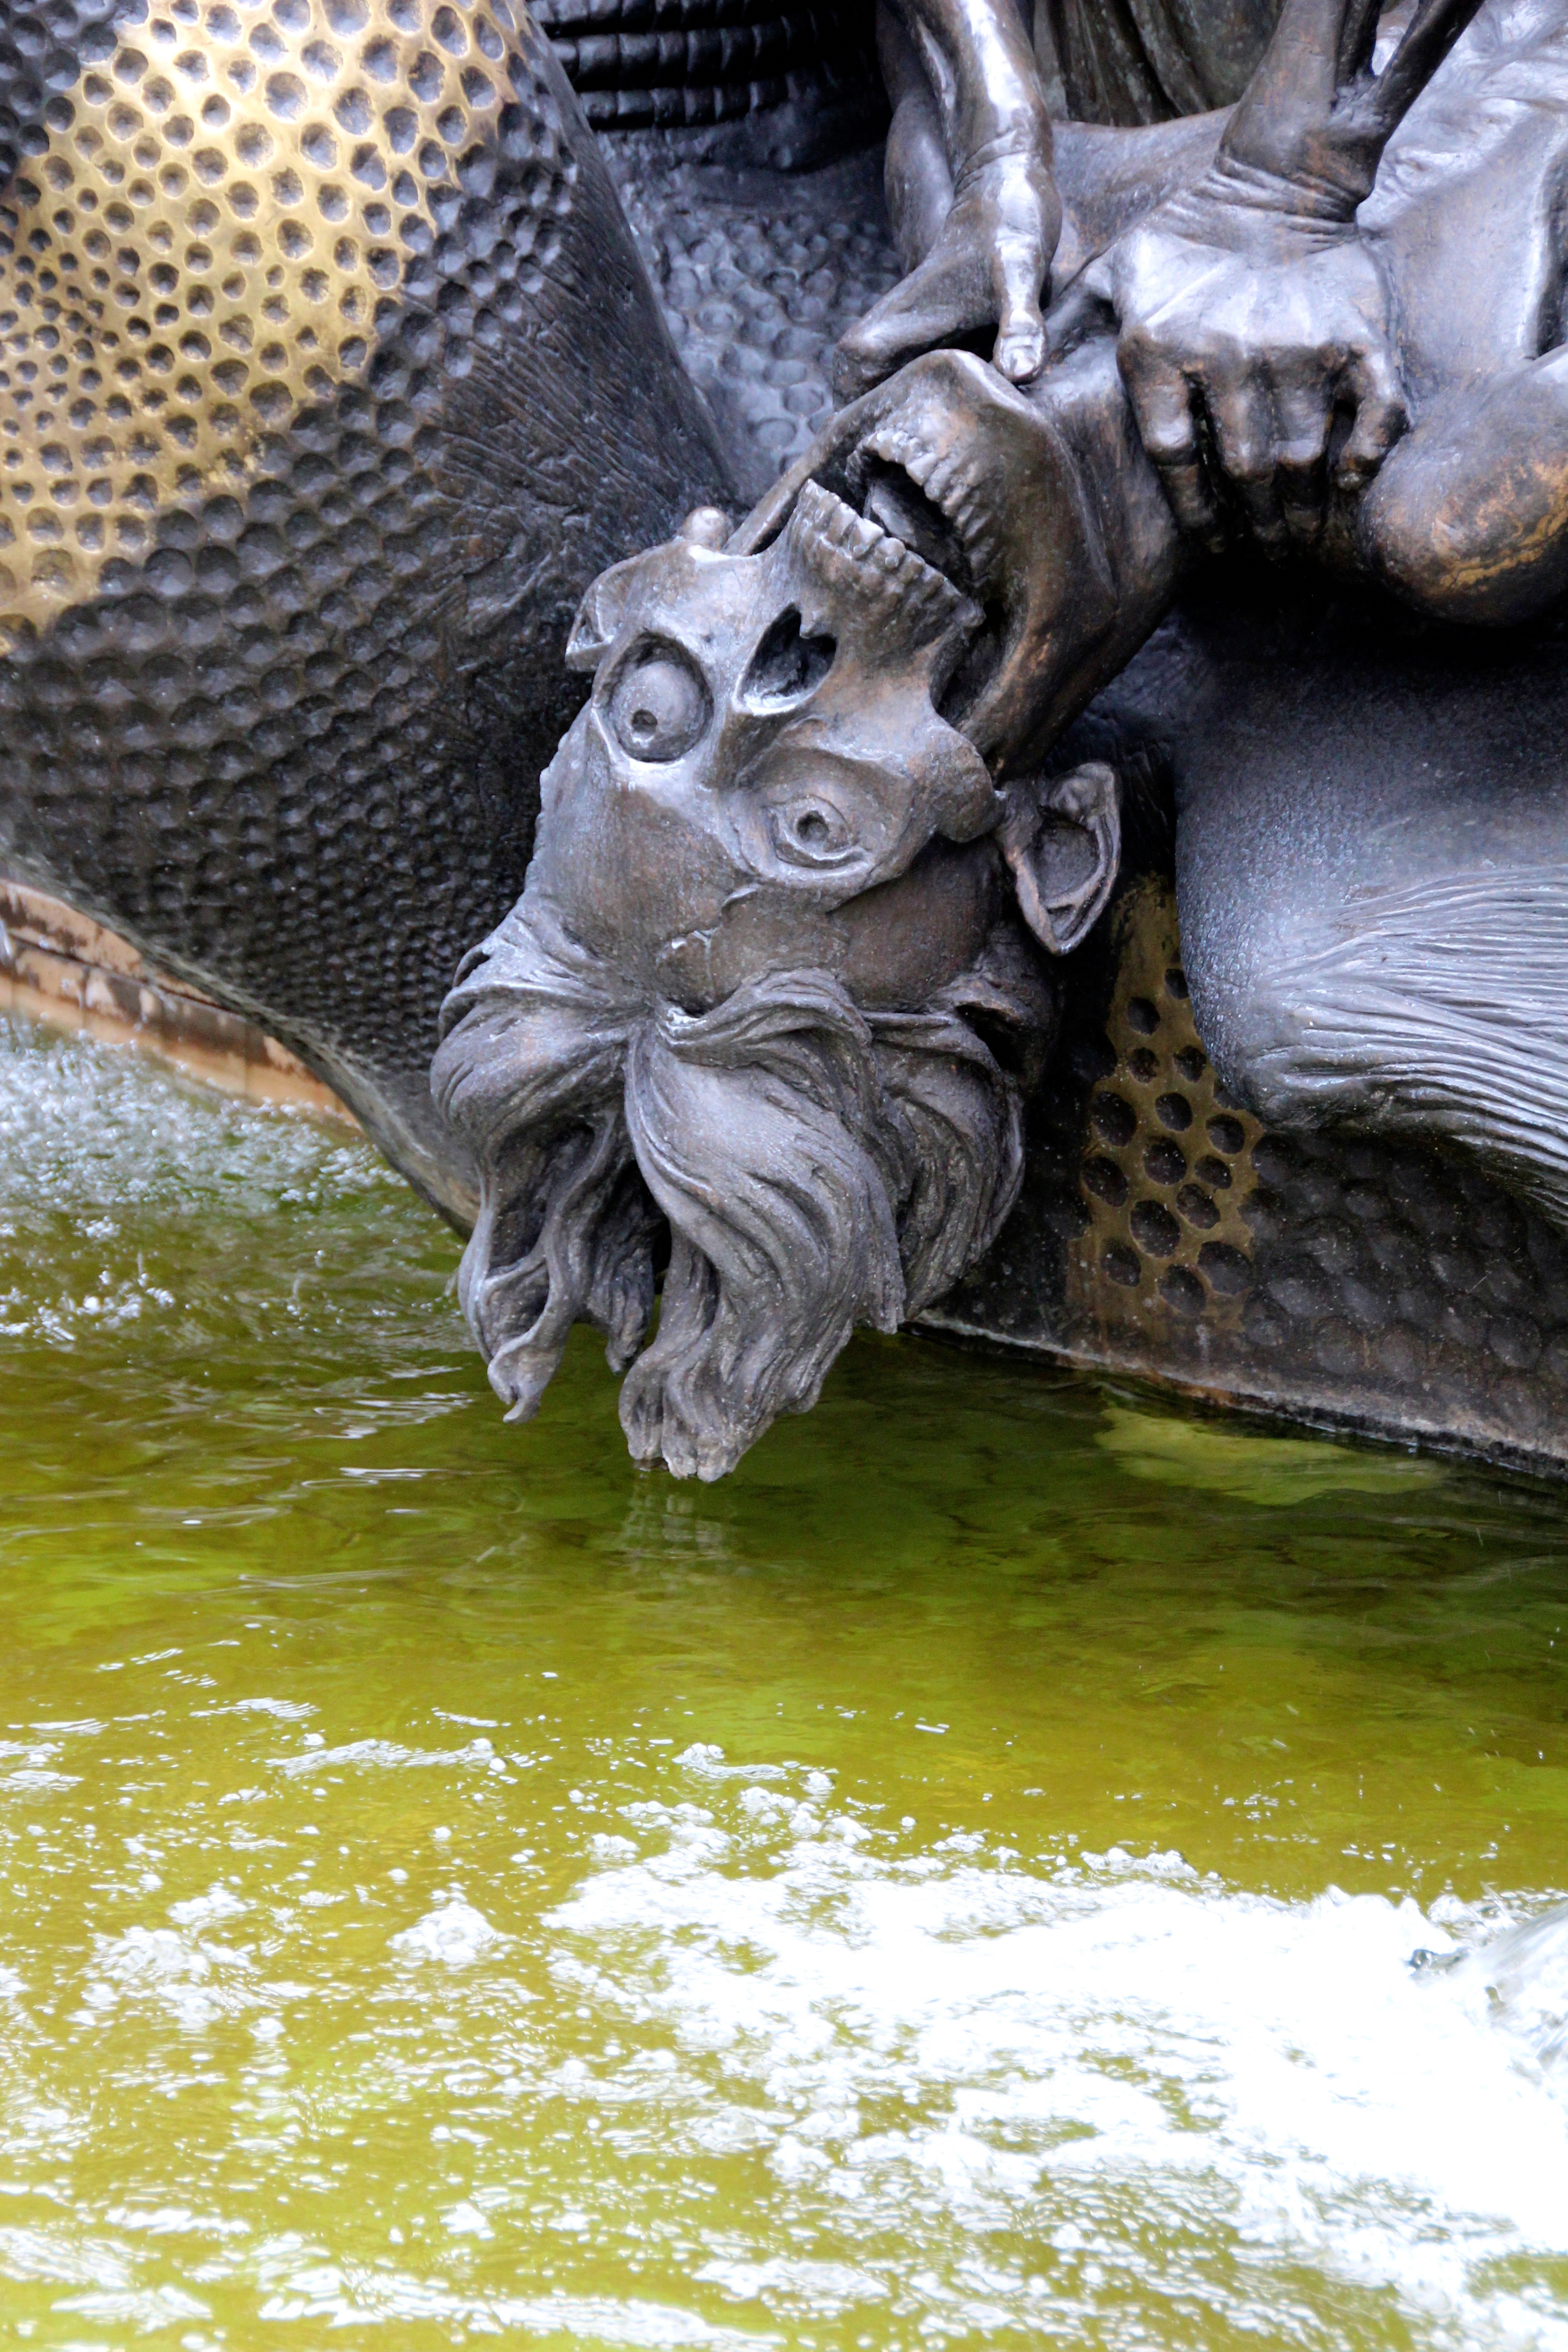
woman, monument, wildlife, statue, zoo, metal, artwork, sculpture, art, sage, figure, fountain, bronze, skeleton, water feature, nuremberg